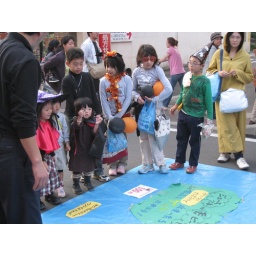
hhalloween in misawa on white pole road